Calcutta Cricket and Football Club

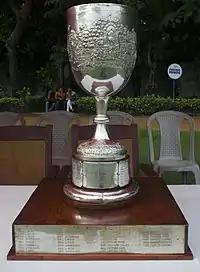
The "Other Calcutta Cup" trophy at CC&FC building, won by the club in 2005.

Club's football section uses Calcutta FC Ground (commonly known as Mohun Bagan Ground) in Kolkata Maidan. It was also used as venue of the 1954 edition of Asian Quadrangular Football Tournament. The ground hosted exhibition matches of India and numerous visiting European teams, including a match between India and Allsvenskan club AIK in December 1954. The present CC&FC ground for cricket is situated in Ballygunge, which serves as one of the venues for prestigious Ranji Trophy matches.